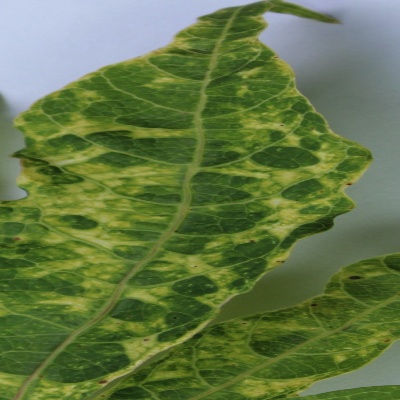
Crop: Cassava
Condition: mosaic